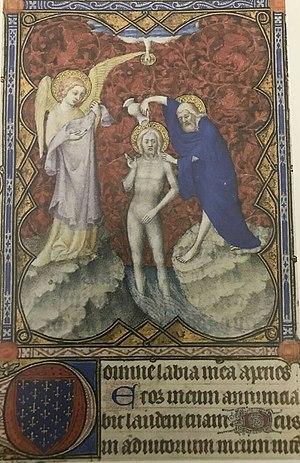
Le Baptême de Jésus, miniature des Petites Heures de Jean de Berry, par le Maître de la Trinité.